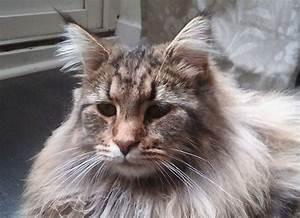
cat